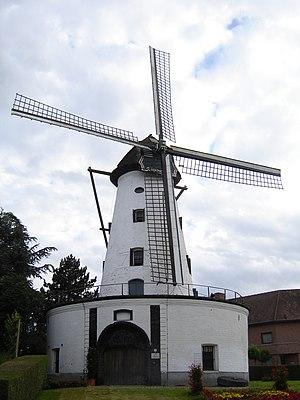
Cette page regroupe l'ensemble des monuments classés de la ville belge de Zwevegem.